Thapathali Durbar

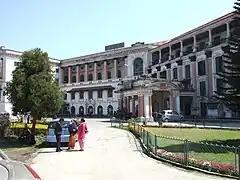
Singha Mahal initially built by Jung Bahadur Rana and later named Singha Mahal by Singha Shumsher.

In 1887, Juddhapratap Jung was murdered by the Shumsher Ranas. Chandra Shumsher JBR captured Thapathali Durbar and occupied it for 18 years until 1904. After Chandra Shumsher's death, his son Singha Shumsher JBR inherited and renamed the complex to Singha Mahal.